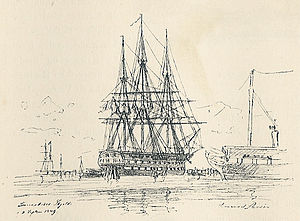
Søværnet / Historie / 1801 – 2. verdenskrig
Linjeskibet Skjold (1849)
Linjeskibet ""Skjold"" 1849."
Søværnet er den maritime del af det danske forsvar. Søværnet har ansvaret for det maritime forsvar af de danske, grønlandske og færøske områder samt for deltagelse med maritime enheder i internationale opgaver. Desuden har Søværnet ansvar for farvandsovervågning, søredning, isbrydning, forureningsbekæmpelse på havet m.m.